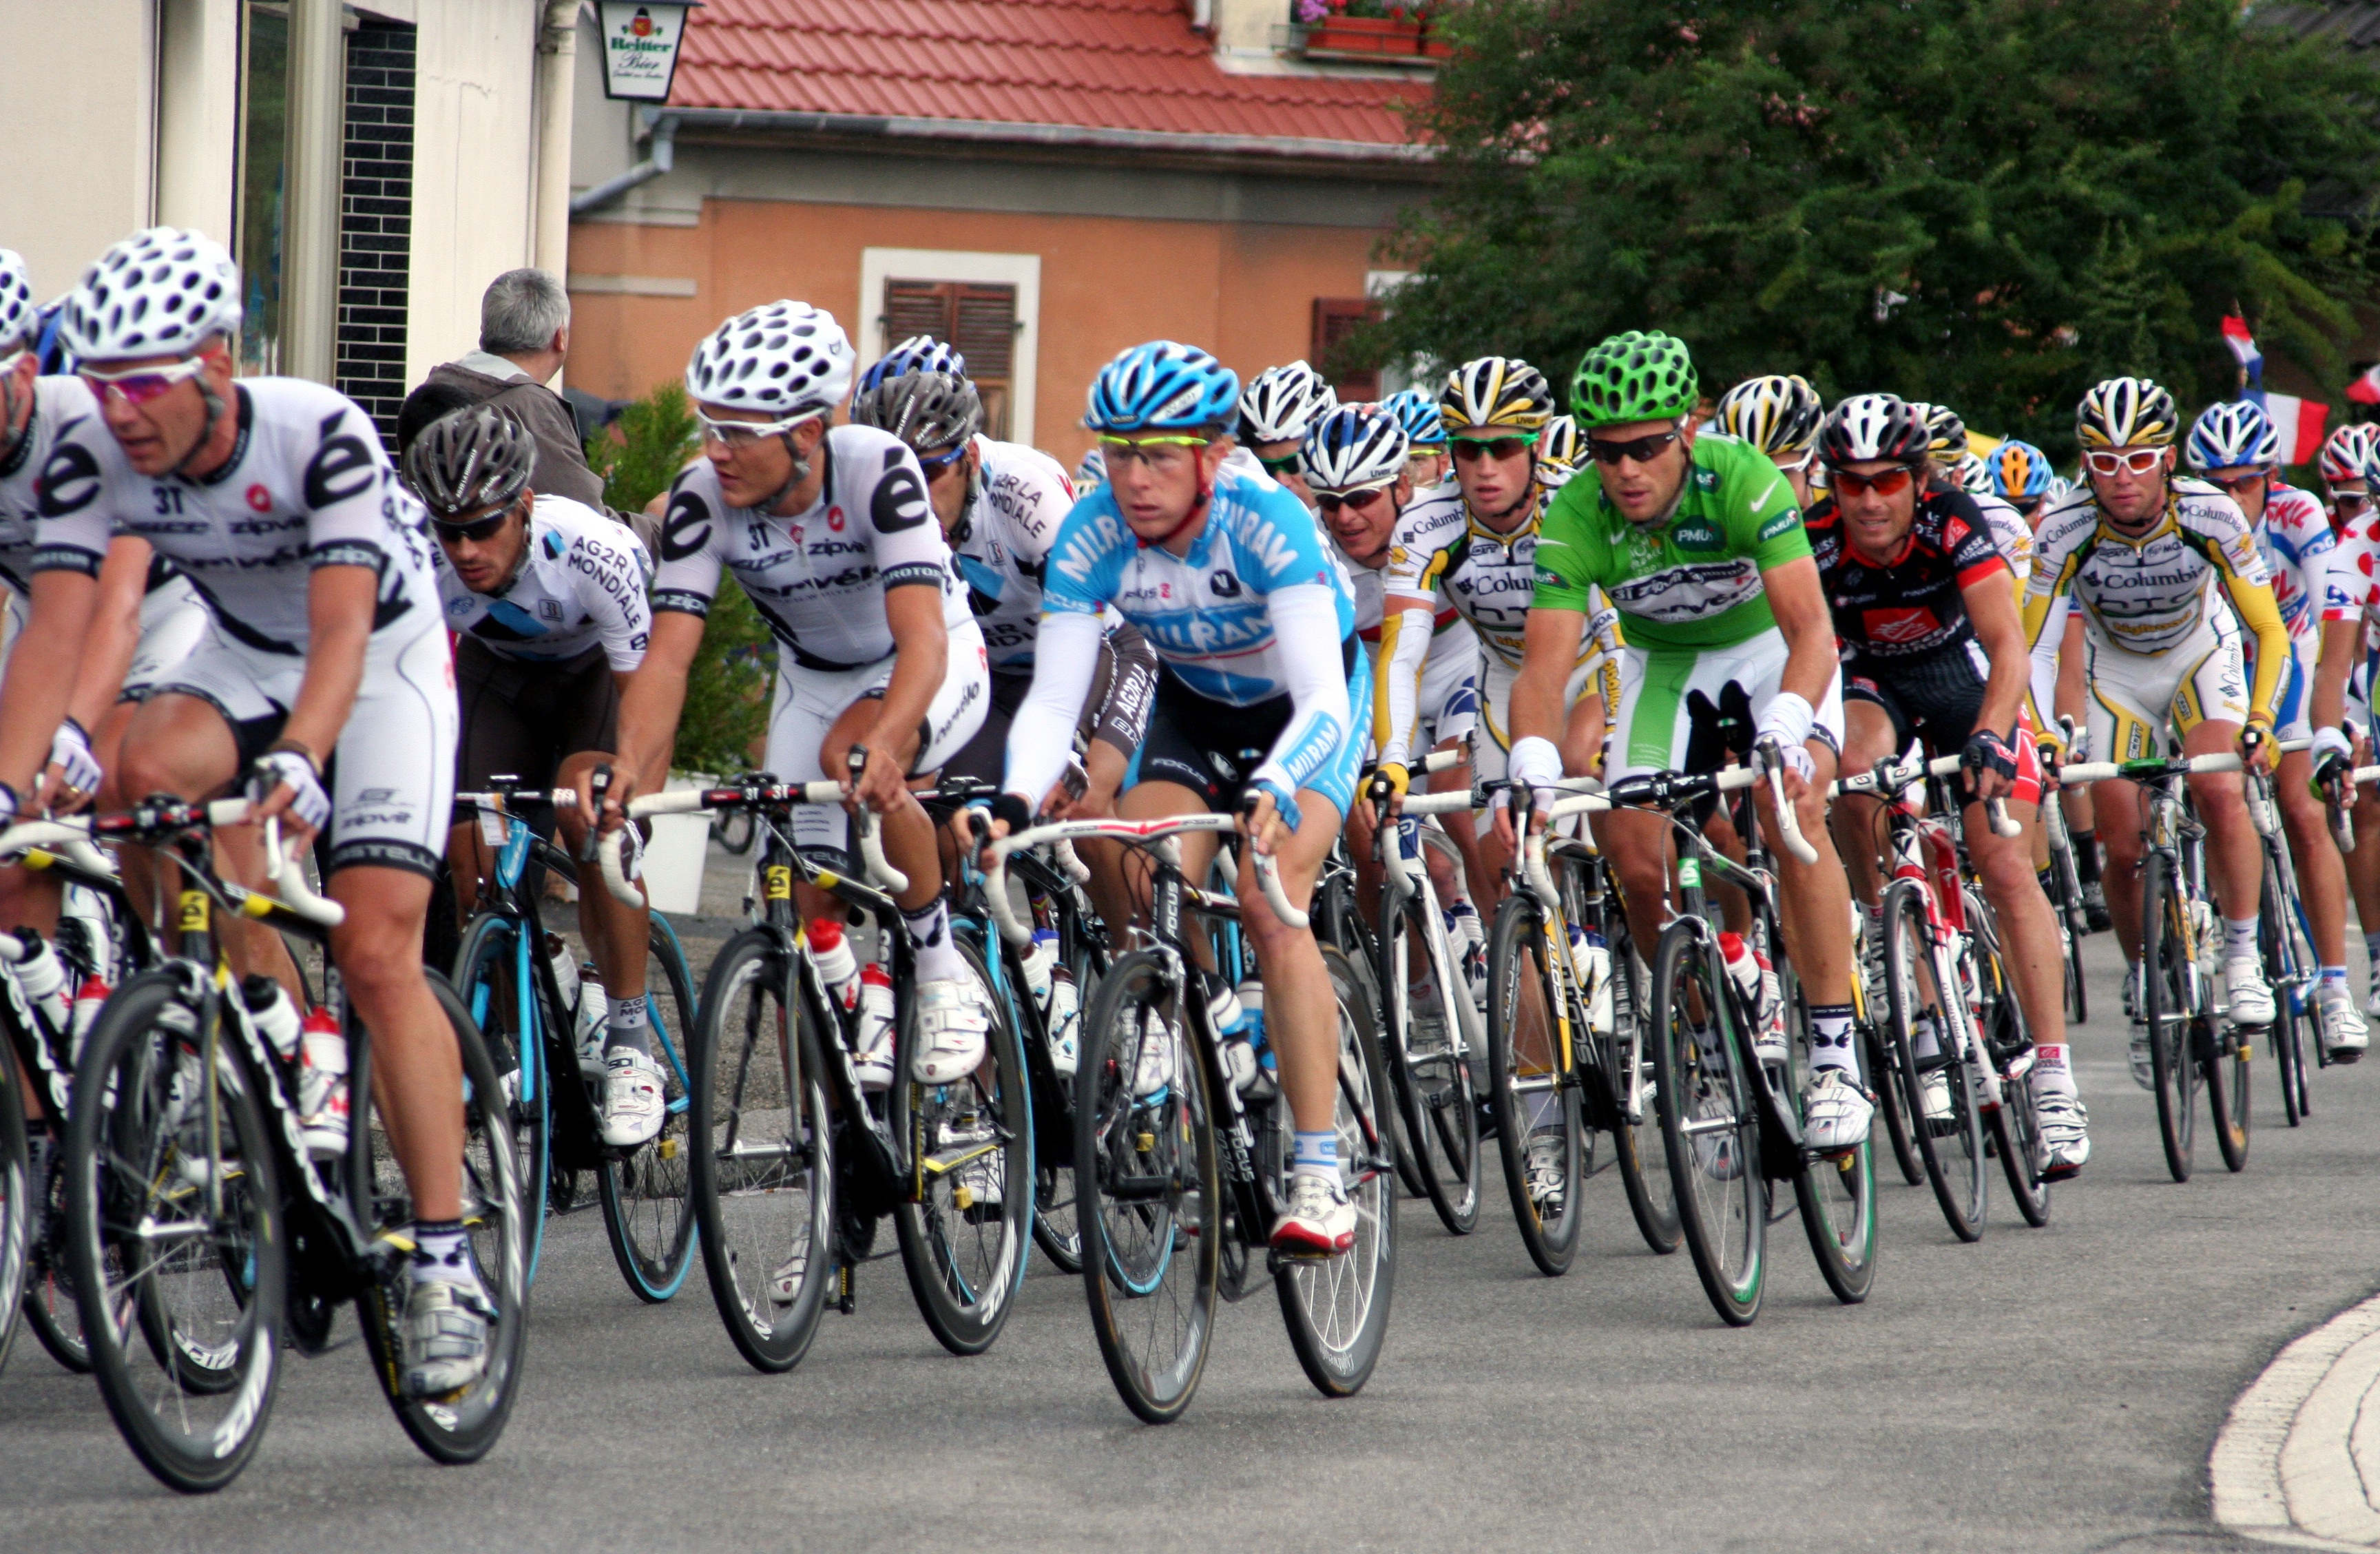
bicycle, recreation, vehicle, sports equipment, mountain bike, cycling, race, tour de france, team, sports, helmet, racing, cyclists, road cycling, outdoor recreation, cycle sport, bicycle racing, road bicycle, endurance sports, racing bicycle, road bicycle racing, duathlon, keirin